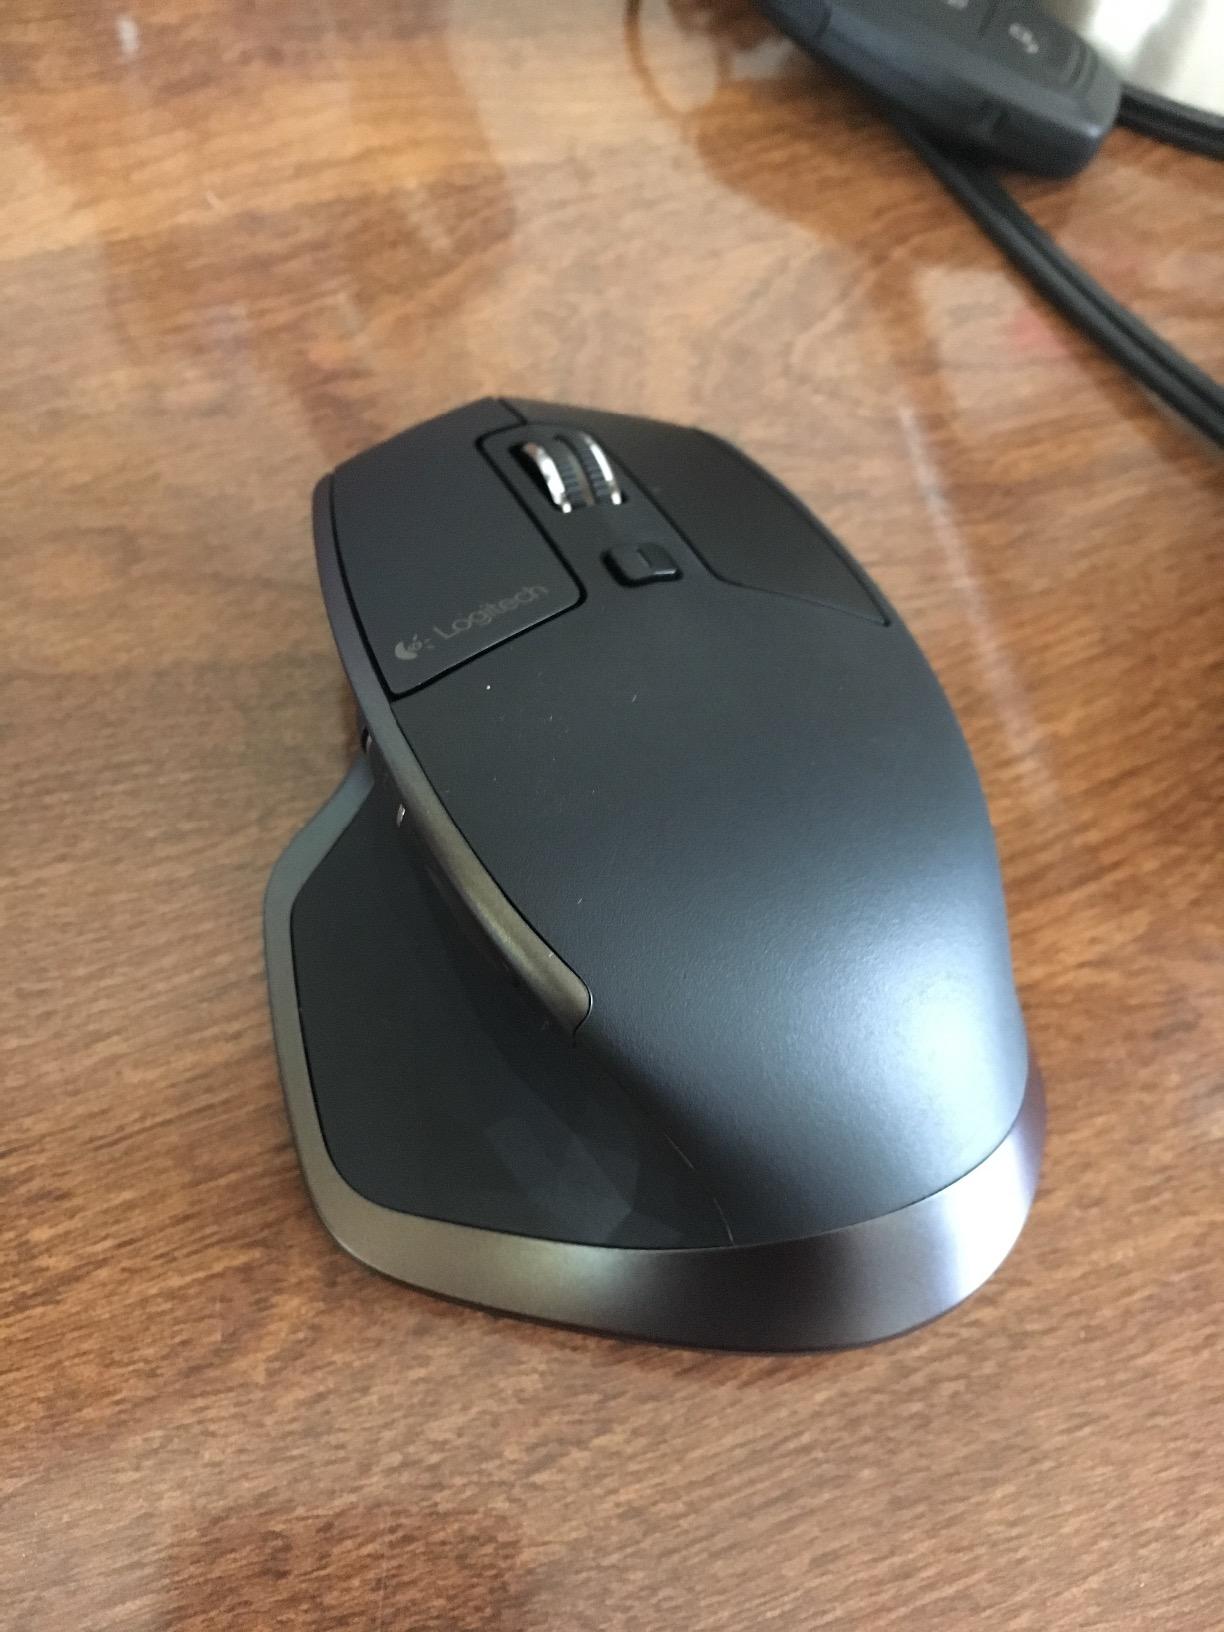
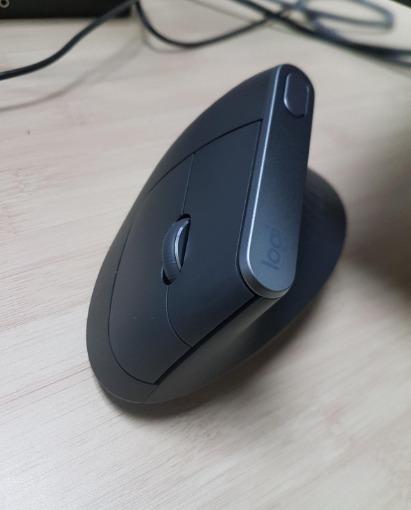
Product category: mouse
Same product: no